USB3 Vision

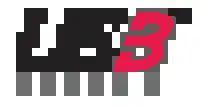
USB3 Vision Logo

USB3 Vision is an interface standard introduced in 2013 for industrial cameras. It describes a specification on top of the USB standard, with a particular focus on supporting high-performance cameras based on USB 3.0. It is recognized as one of the fastest growing machine vision camera standards. As of October 2019, version 1.1 is the latest version of the standard.